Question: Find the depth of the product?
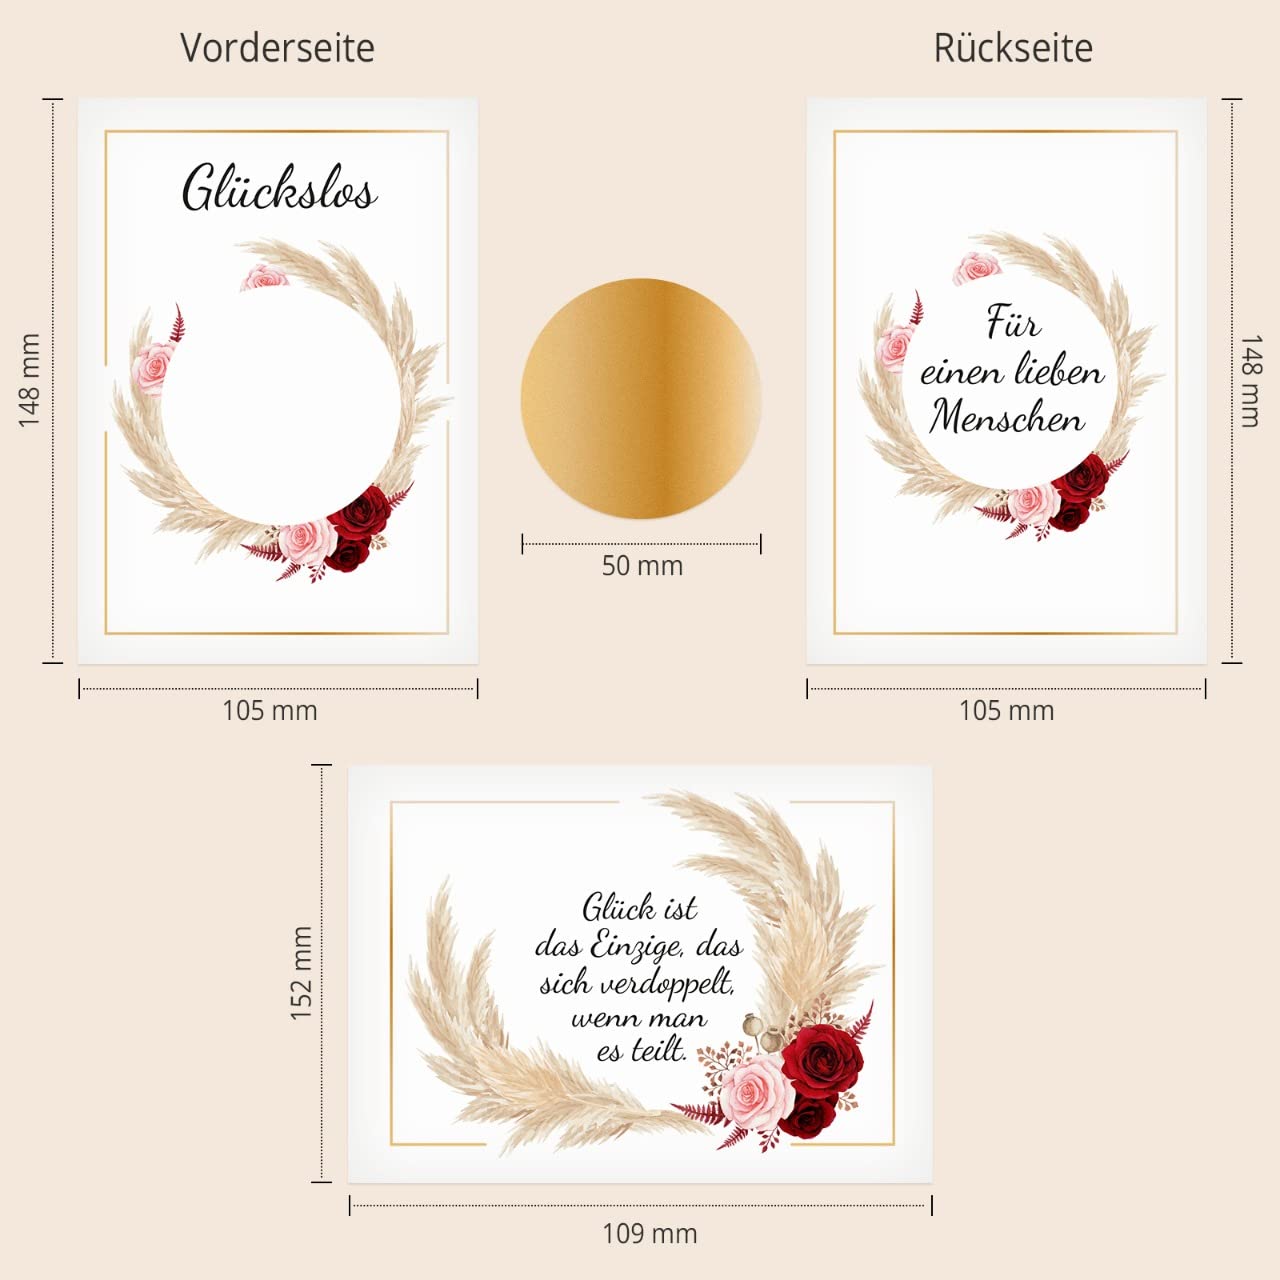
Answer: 148.0 millimetre